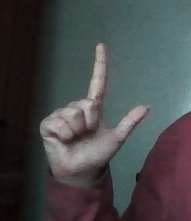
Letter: laam